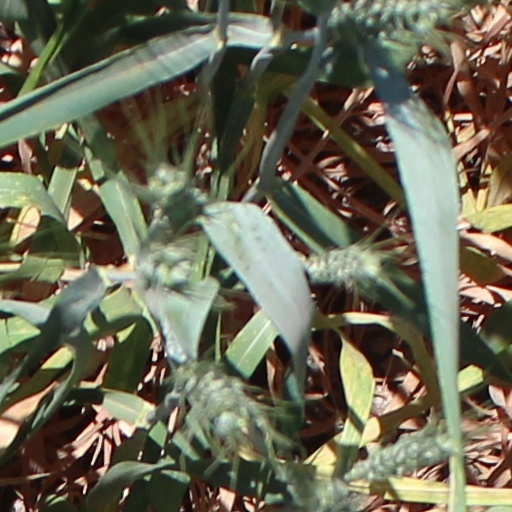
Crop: wheat